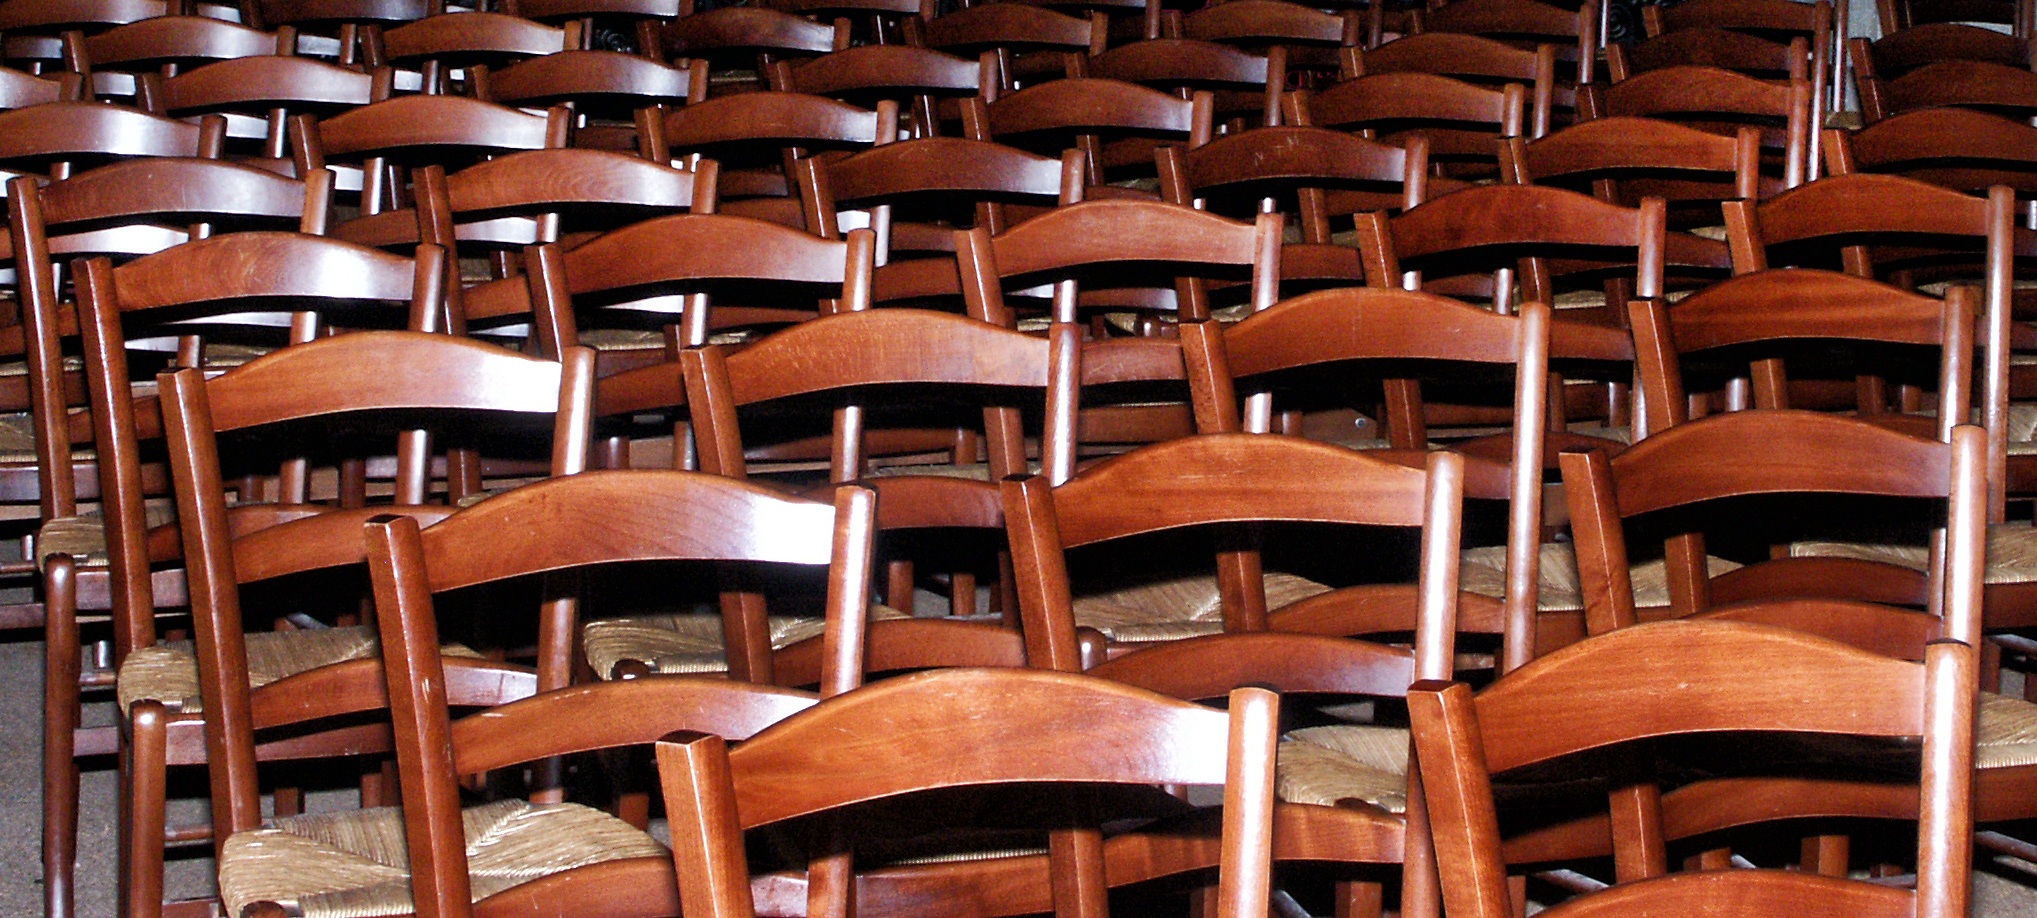
wood, chair, restaurant, cathedral, furniture, room, interior design, prayer, dining room